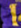
Number: 1